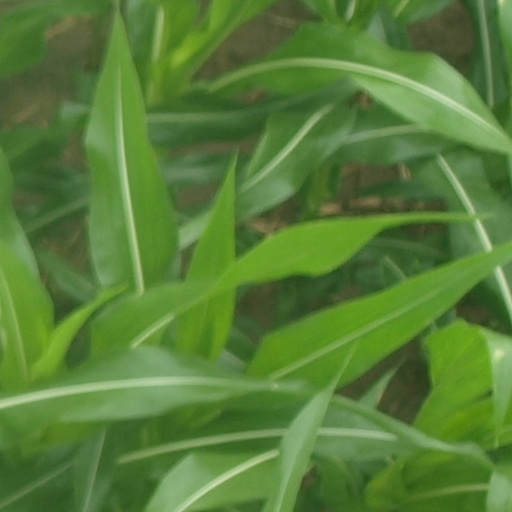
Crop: maize; corn